Alex Mashinsky

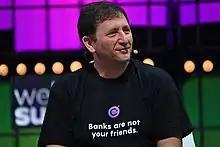
Mashinsky in 2021

Alexander Mashinsky (born October 1965) is an Israeli-American entrepreneur, business executive and fraudster. He is a cofounder and former CEO of Celsius Network, a bankrupt cryptocurrency lending platform.